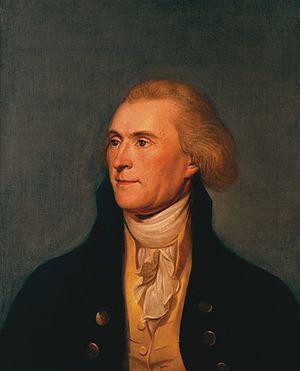
Lorsque les premiers colons anglais sont arrivés à Jamestown en 1607, le continent américain connaissait une faible densité de population depuis plusieurs millénaires, n'étant peuplé que par les Amérindiens. Le territoire américain fut ensuite colonisé à partir du XVIIᵉ siècle par différentes puissances européennes
L'élection présidentielle américaine de 1796 se déroule le 21 juin 1796 pour le vote populaire et du 4 novembre au 7 décembre pour le vote du collège électoral des États-Unis. Elle est la troisième en date, mais la première à voir se dérouler une véritable compétition, le président sortant, George Washington, ayant choisi de ne pas se représenter. Elle aboutit au résultat paradoxal de l'élection de deux rivaux : le fédéraliste John Adams est élu président et le démocrate-républicain Thomas Jefferson vice-président, car jusqu'en 1804 et le vote du XIIᵉ amendement, l'élection du président et du vice-président étaient différenciées. C'est la première élection présidentielle à 16 États, le Tennessee intégrant la fédération le 1ᵉʳ juin 1796, quatre ans après celle du Kentucky.
La peinture néo-classique est un courant pictural issu du néo-classicisme qui apparaît à la seconde moitié du XVIIIᵉ siècle et se poursuit jusqu'aux débuts du XIXᵉ siècle, succédant au rococo, et précédant la peinture romantique.